Rowan & Martin's Laugh-In

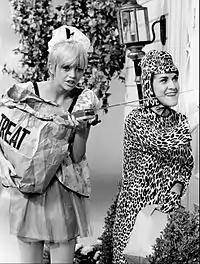
Goldie Hawn and Ruth Buzzi in a 1968 Halloween skit

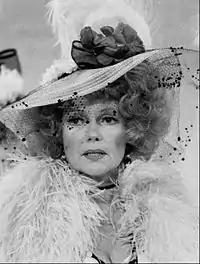
Rita Hayworth reprised her Sadie Thompson character on the show in 1971.

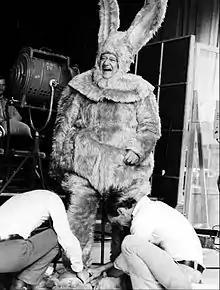
John Wayne being fitted for a giant bunny costume, 1972

The September 9, 1967, was meant to be a special, sponsored by Timex, with guest stars: Pamela Austin, Ken Berry, Judy Carne, Barbara Feldon, and featuring Ruth Buzzi, Henry Gibson, Larry Hovis, Arte Johnson, Monte Landis, Jo Anne Worley, and Paul Weston and His Orchestra